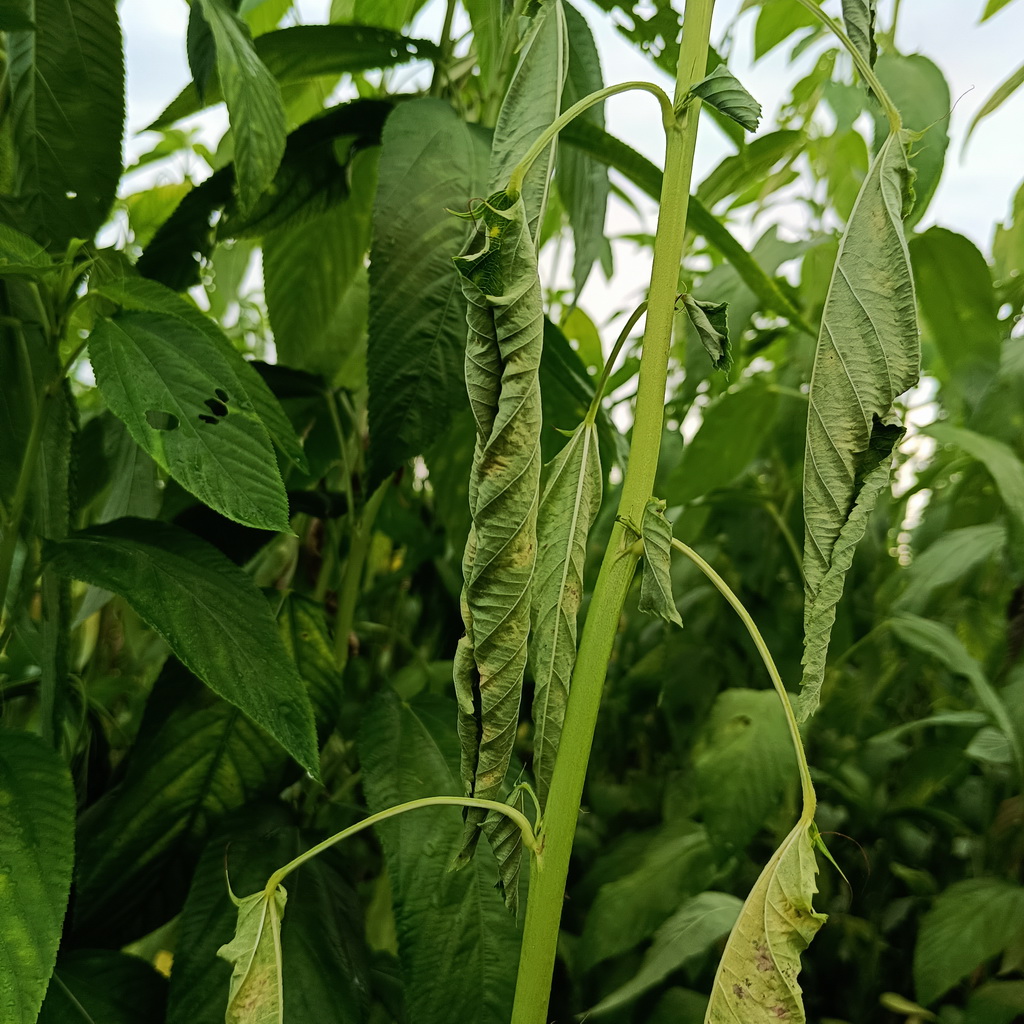
Label: Dieback